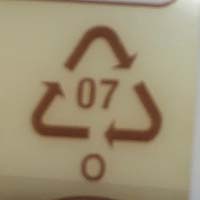
Plastic recycling code class: 7_other_resins